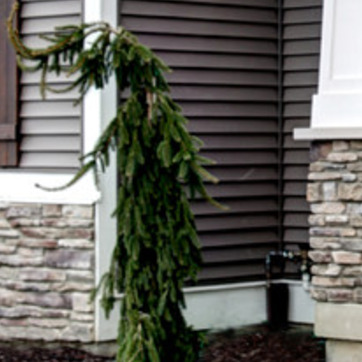
Material: foliage